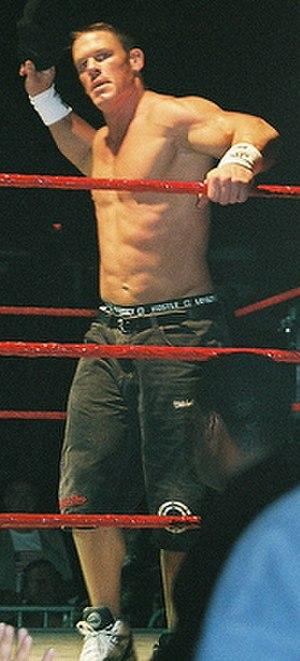
SummerSlam 2008 était le vingt-et-unième SummerSlam, pay-per-view de catch de la World Wrestling Entertainment et s'est déroulé le 17 août 2008 au Conseco Fieldhouse d'Indianapolis dans l'Indiana